Lorignac

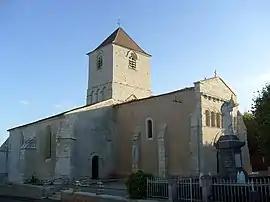
Romanesque church

Lorignac is a commune in the Charente-Maritime department in southwestern France.